Government Depot Site, Rooty Hill

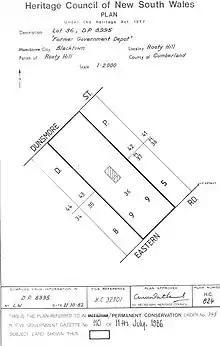
Heritage boundaries

From a walk around the overgrown area where the original building is thought to have been, there is little visible evidence remaining of any structures above ground. The area is almost completely overgrown with thorn bushes. The only evidence found included several timber posts, from a post and rail fence and a large cement rendered brick pit (possibly a well). It has been filled with various items and debris. Remnants of the garden which would have served the main building are discernable, as is the overall form of the garden.